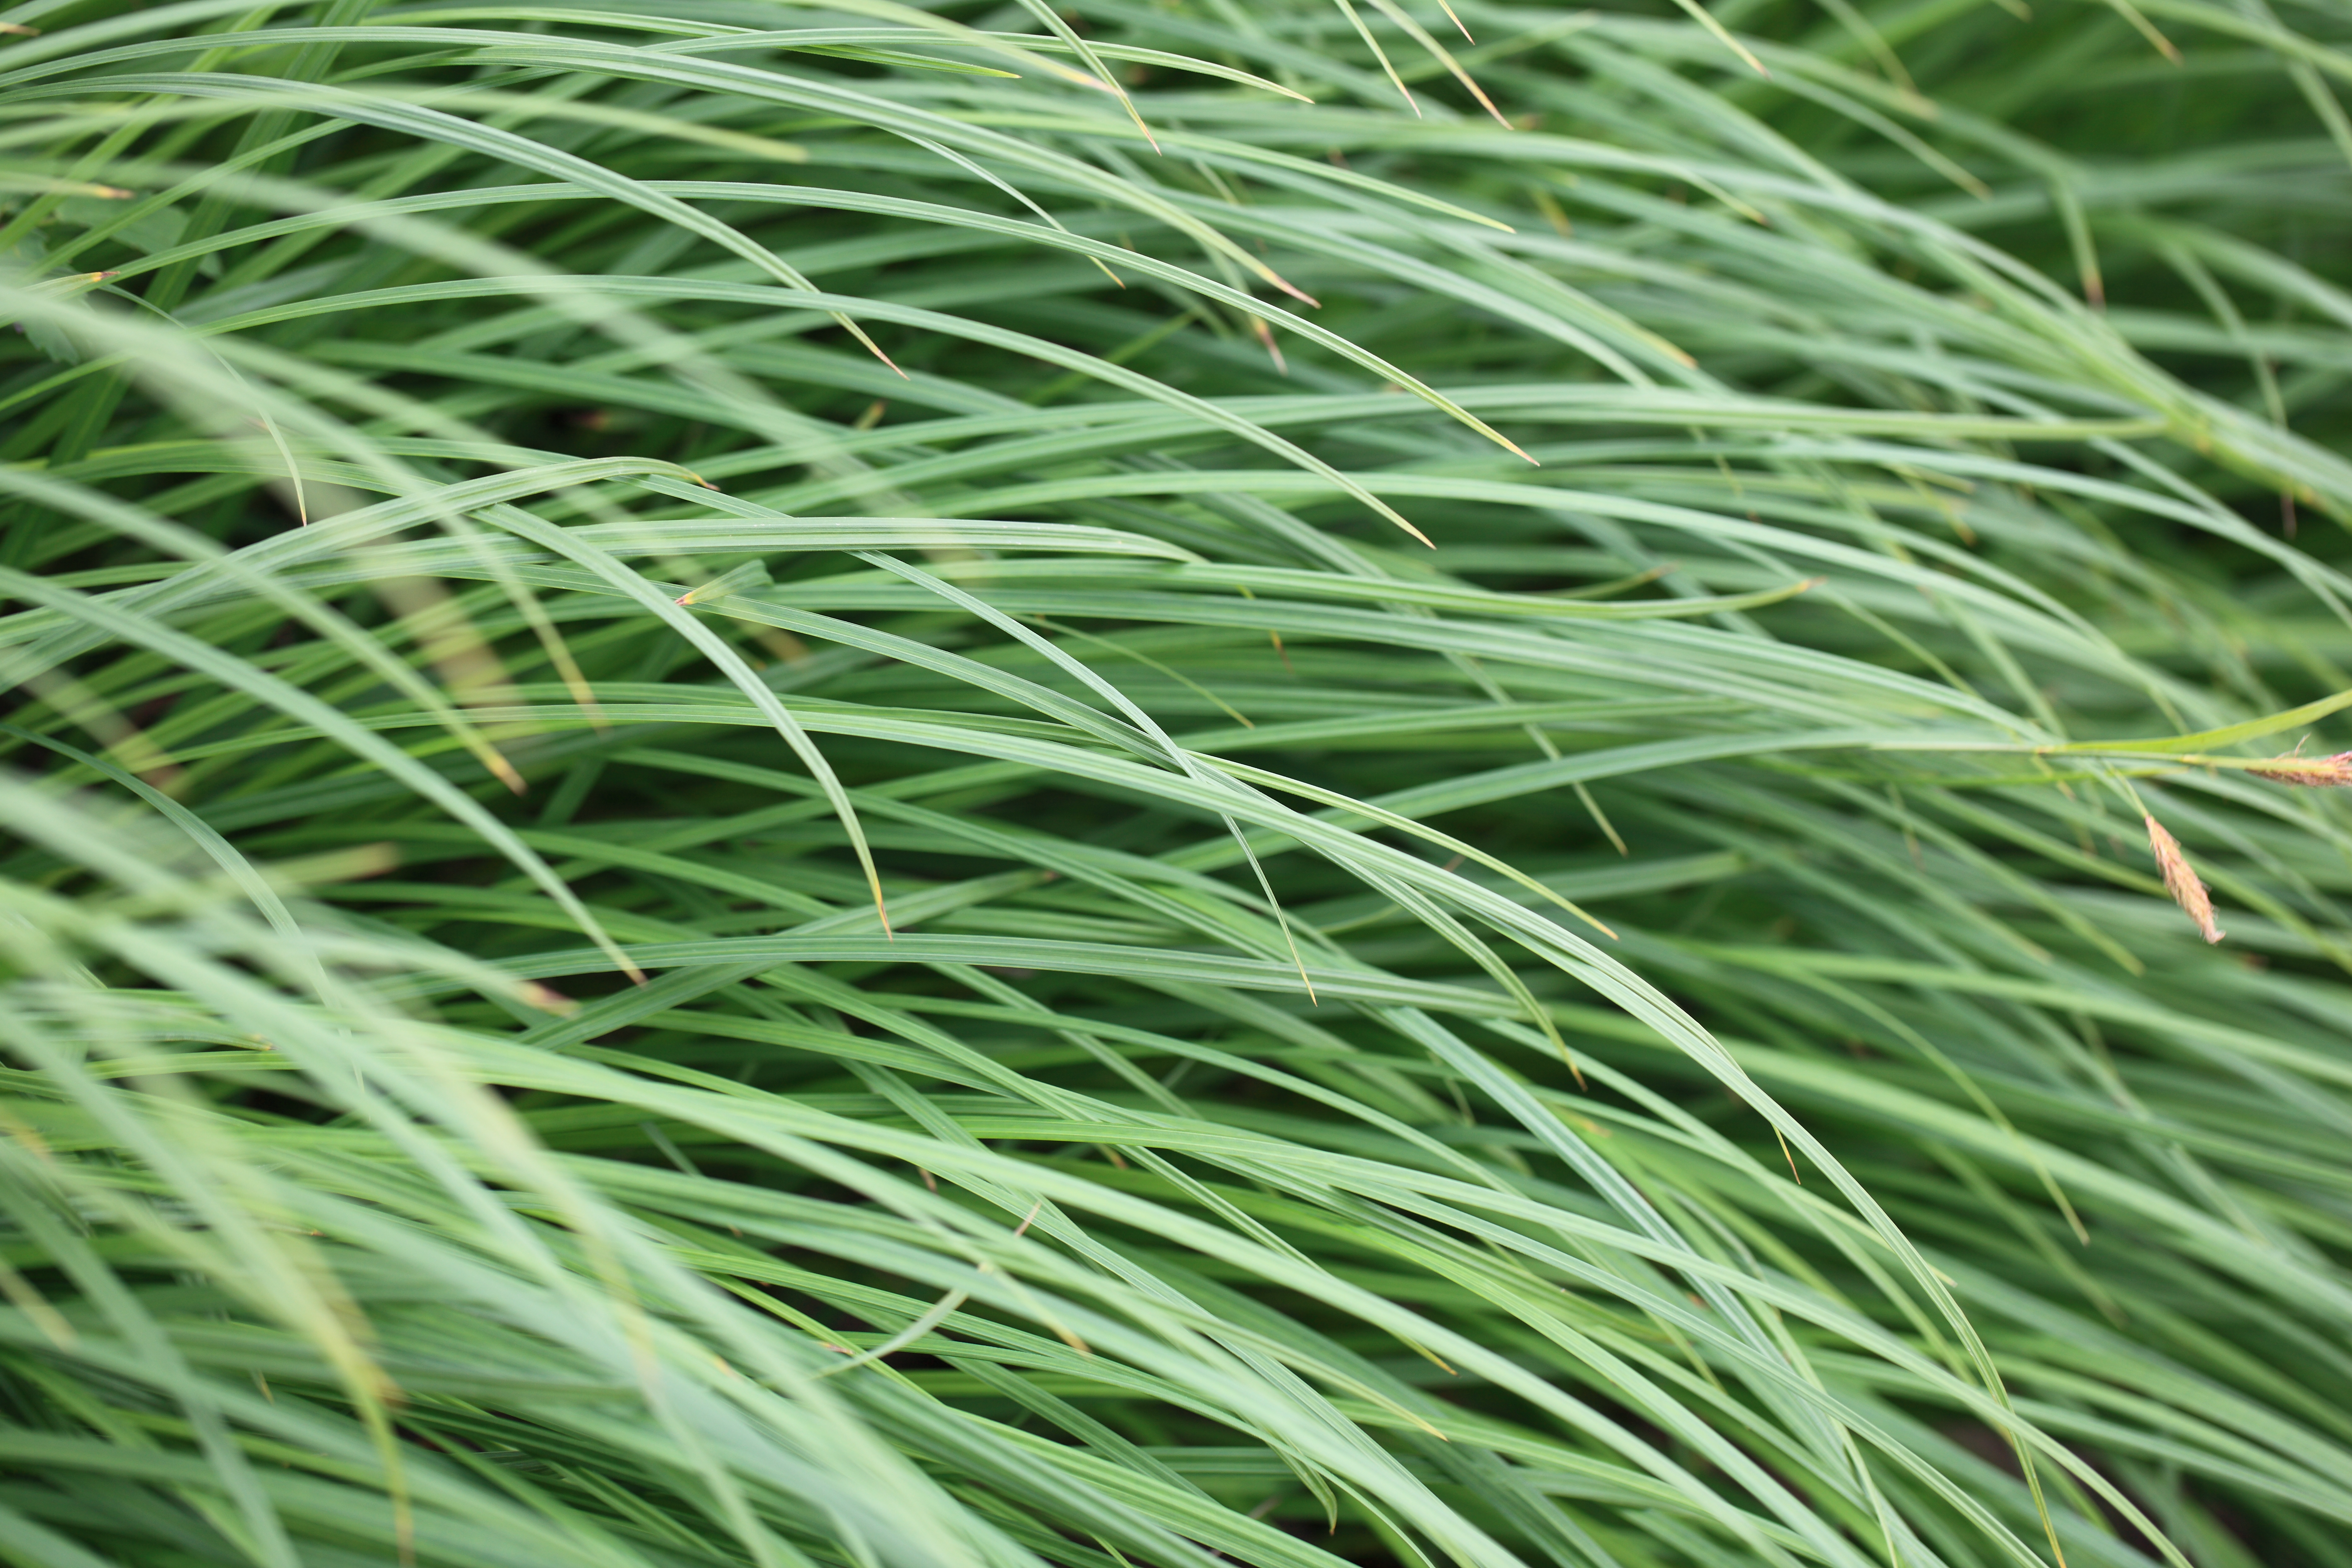
tree, grass, plant, lawn, leaf, flower, pattern, food, green, high, herb, produce, vegetable, crop, cool image, background, wallpaper, 5d, hires, markii, chives, hi, res, resolution, hakuba, nagano, happoone, kitaazumi, flooring, flowering plant, chrysopogon zizanioides, sweet grass, grass family, land plant, hierochloe, arecales, welsh onion, garlic chives